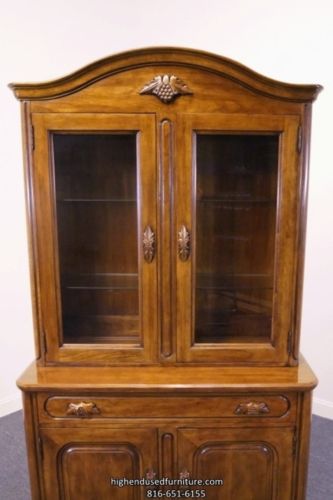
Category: cabinet